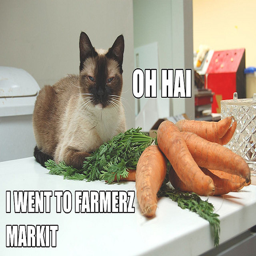
a picture of a cat sitting next to some big carrots with a joke written on it
A meme of a cat sitting on the counter with carrots saying " I went to farmerz markit"
A cat that is sitting next to some carrots.
A cat sitting next to a bunch of giant carrots.
a cat one a counter top next to several carrots